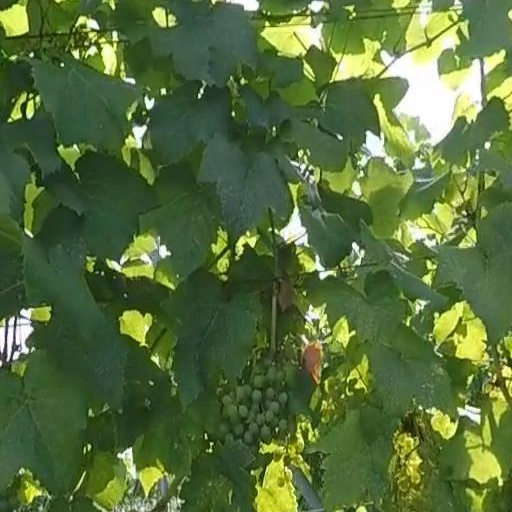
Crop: grape